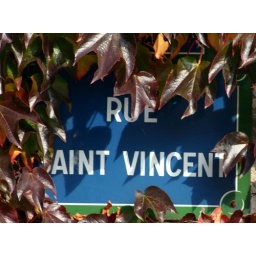
Leaf covered street sign in Fall colors, Paris